Auguste de Montferrand

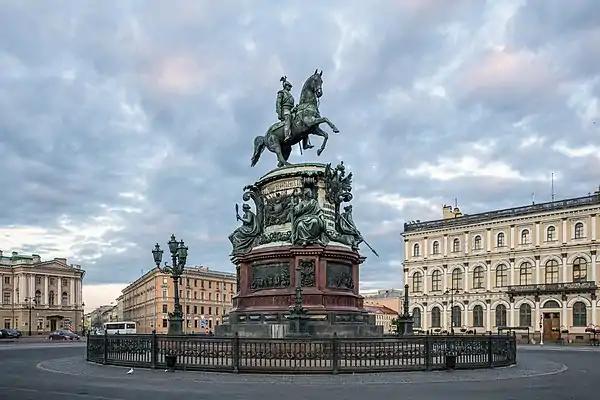
Montferrand's Monument to Nicholas I is one of the few equestrian statues in the world with merely two support points.

The Monument to Nicholas I was Montferrand's last work, commissioned by Alexander II in May 1856. The foundation and base was started with leftovers from the St. Isaac's site.